Eritrea–Ethiopia border

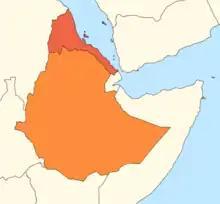
Map of Eritrea and Ethiopia

Under the Ethiopian Transitional Government, Eritrea seceded from Ethiopia following a UN-sponsored referendum in 1993, this resulted in a 99.81% voting for independence. On 4 May 1993, Eritrea was officially recognized as a state. In late 1997, there was a skirmish between their borders. A border conflict was ignited no less than some months between Eritrea and Ethiopia in Badme after the Eritrean mechanized force penetrated the town, and fighting continued between Tigrayan militia and the security police. An Eritrea–Ethiopia Claims Commission was founded to ensure territorial claims under UN Charter Article 51. At the end of the war, Ethiopia occupied about a quarter of Eritrean territory.